Moe Davis

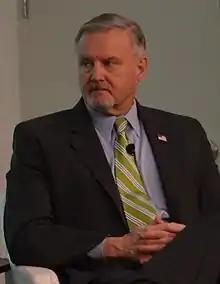
Davis in January 2015

Davis was named the head of the Foreign Affairs, Defense and Trade Division of the Congressional Research Service in December 2008; and was fired from this job in late November or early December 2009. His firing was thought prompted because of an op-ed Davis published in "The Wall Street Journal" that criticized a federal proposal to prosecute detainees in either military commissions or federal courts; he believed that one venue had to be consistently used. Davis wrote: "The administration must choose. Either federal courts or military commissions, but not both, for the detainees that deserve to be prosecuted and punished for their past conduct."